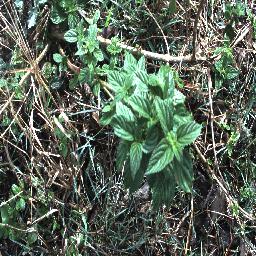
Label: lantana